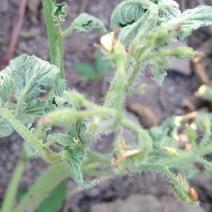
Crop: Tomato
Condition: bacterial-floundering-d